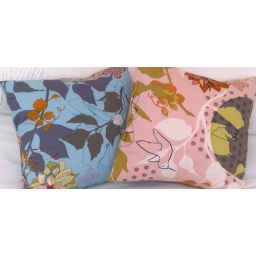
Birdie cushions in blue and pink